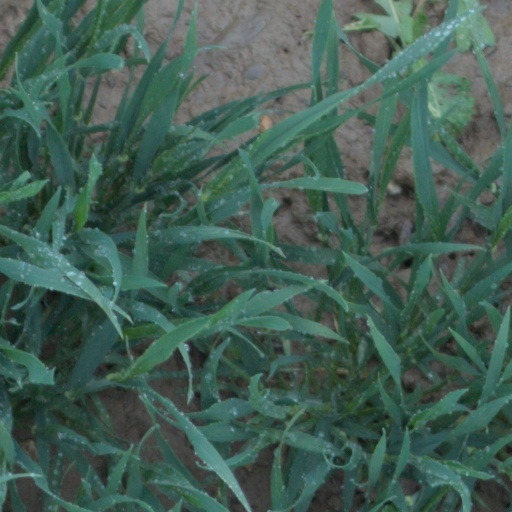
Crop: wheat